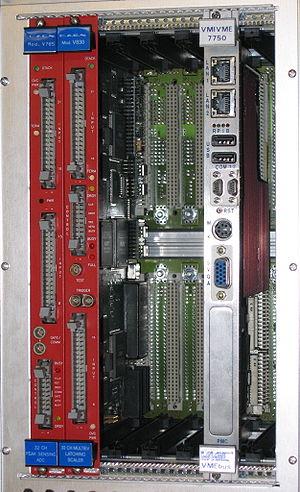
Le bus VME est un bus informatique industriel, initialement développé par Motorola.
Un bus informatique est un dispositif de transmission de données partagé entre plusieurs composants d'un système numérique. Le terme dérive du latin omnibus ; c'est le sens, d'un usage plus ancien, du terme bus en électronique. Le bus informatique est la réunion des parties matérielles et immatérielles qui permet la transmission de données entre les composants participants.
Eurocard est un format européen standardisé de cartes électroniques de type circuit imprimé, destinées à être montés sur des équipements modulaires rackables dans des racks 19 pouces ou des sous-racks. Le sous-rack se compose d'une série de guide-cartes dans lesquels les cartes électroniques sont glissées jusqu'en butée comme des livres sur une étagère. À l'arrière de chaque carte se trouve généralement un ou plusieurs connecteurs électroniques qui, lorsque la carte est insérée dans le sous-rack, viennent s'enficher, par construction, sur la carte « fond de panier » ou « carte mère », disposée au fond du sous-rack.